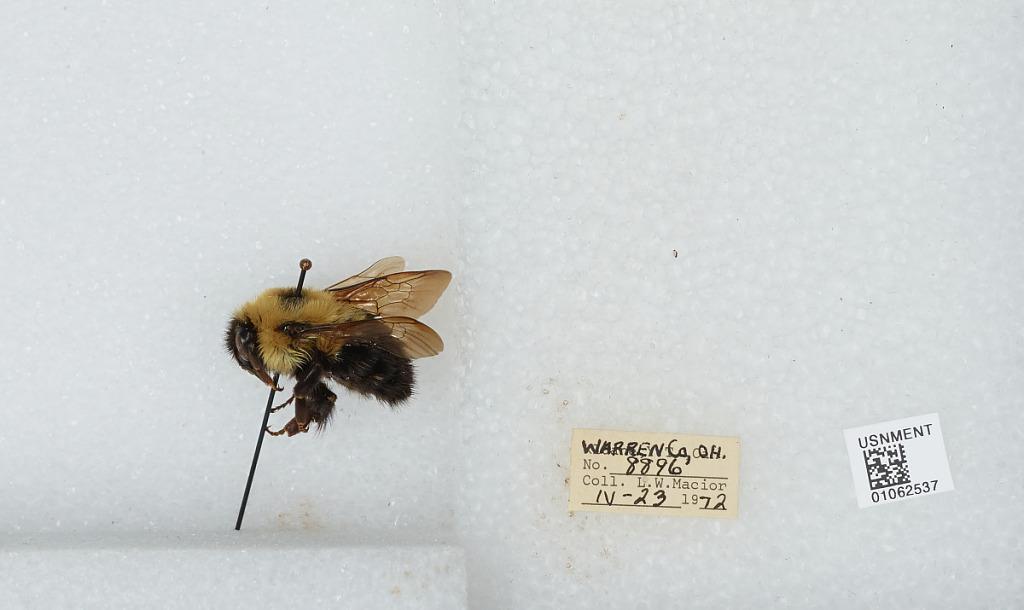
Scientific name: Bombus (Pyrobombus) bimaculatus Cresson
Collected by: L. Macior
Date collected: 1972-4-23
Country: United States
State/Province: Ohio
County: Warren
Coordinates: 39.4242, -84.1856